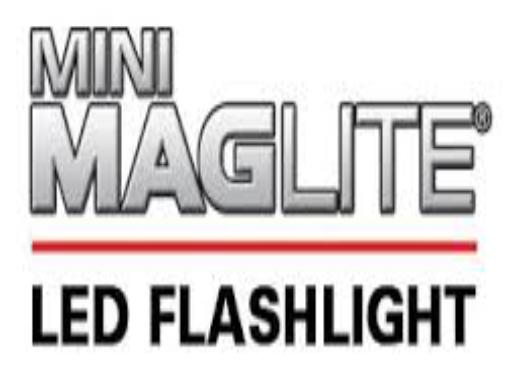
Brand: maglite
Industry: Necessities